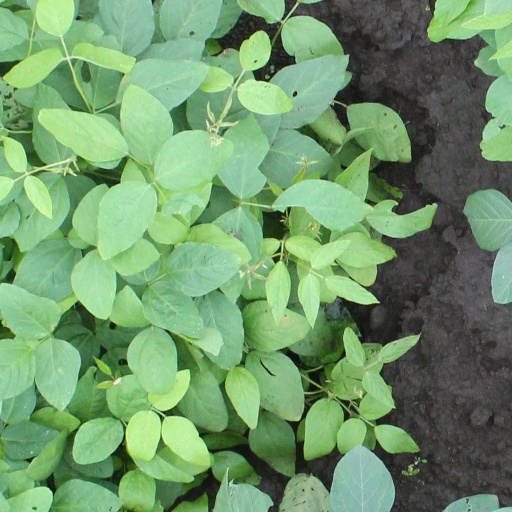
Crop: soybean